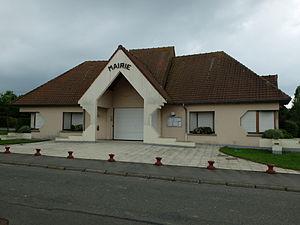
Vue de la mairie de Conteville-lès-Boulogne.
Conteville-lès-Boulogne est une commune française située dans le département du Pas-de-Calais en région Hauts-de-France.